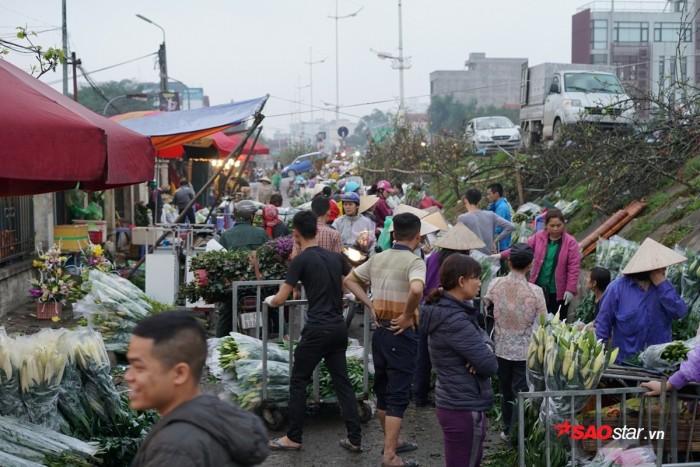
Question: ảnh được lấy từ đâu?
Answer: ảnh được lấy từ saostar. vn